Five Vows

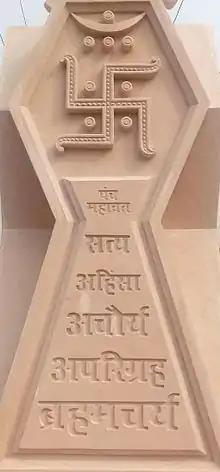
Jain emblem and the "Five Vows"

"Mahavrata" (lit. major vows) are the five fundamental observed by the Jain ascetics. Also known as the "Five Vows", they are described in detail in the "Tattvartha Sutra" (Chapter 7) and the "Acaranga Sutra" (Book 2, Lecture 15). According to Acharya Samantabhadra’s Ratnakaraņdaka śrāvakācāra: